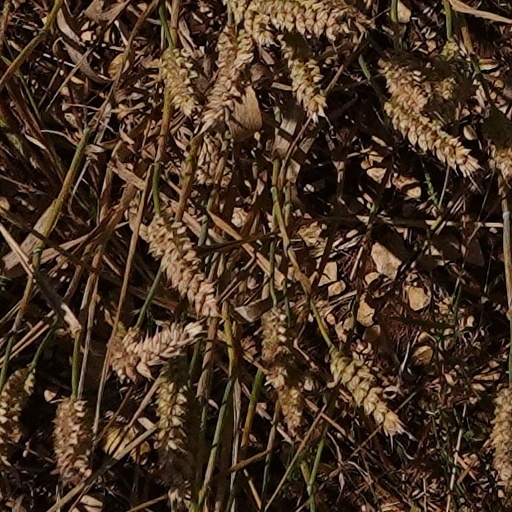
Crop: wheat